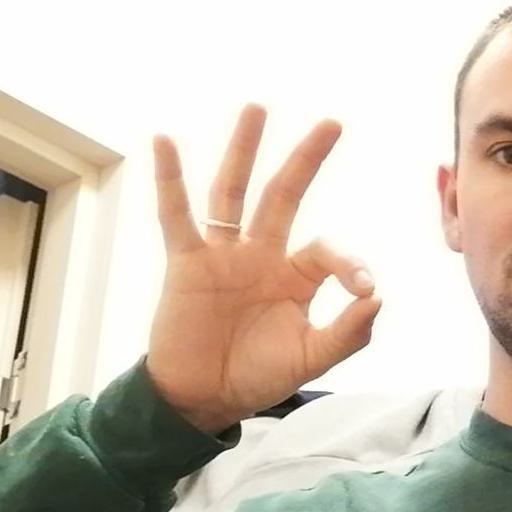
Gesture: ok